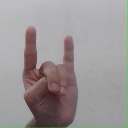
अक्षर: श